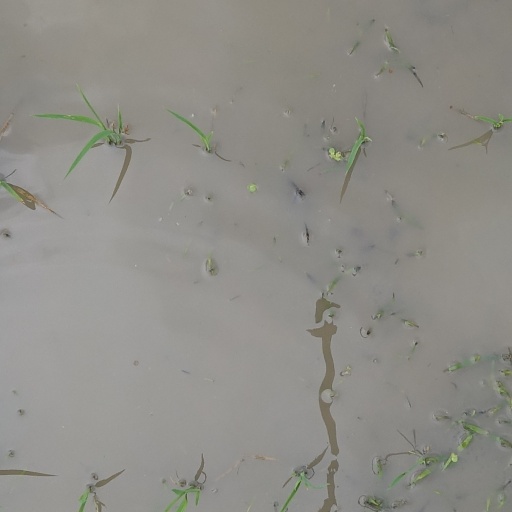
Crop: rice